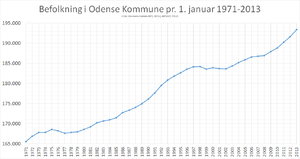
Odense Kommune
Befolkningsudviklingen i Odense Kommune fra 1971 til 2013
Befolkning i Odense Kommune pr. 1. januar, baseret på Danmarks Statistik tabeller BEF1, BEF1A, BEF1A07 og FOLK1
Odense Kommune er landets fjerde mest folkerige kommune efter København, Århus og Aalborg. Kommunen er den mest folkerige kommune i Region Syddanmark. 39,91% af befolkningen på Fyn, Langeland og Ærø bor i kommunen.